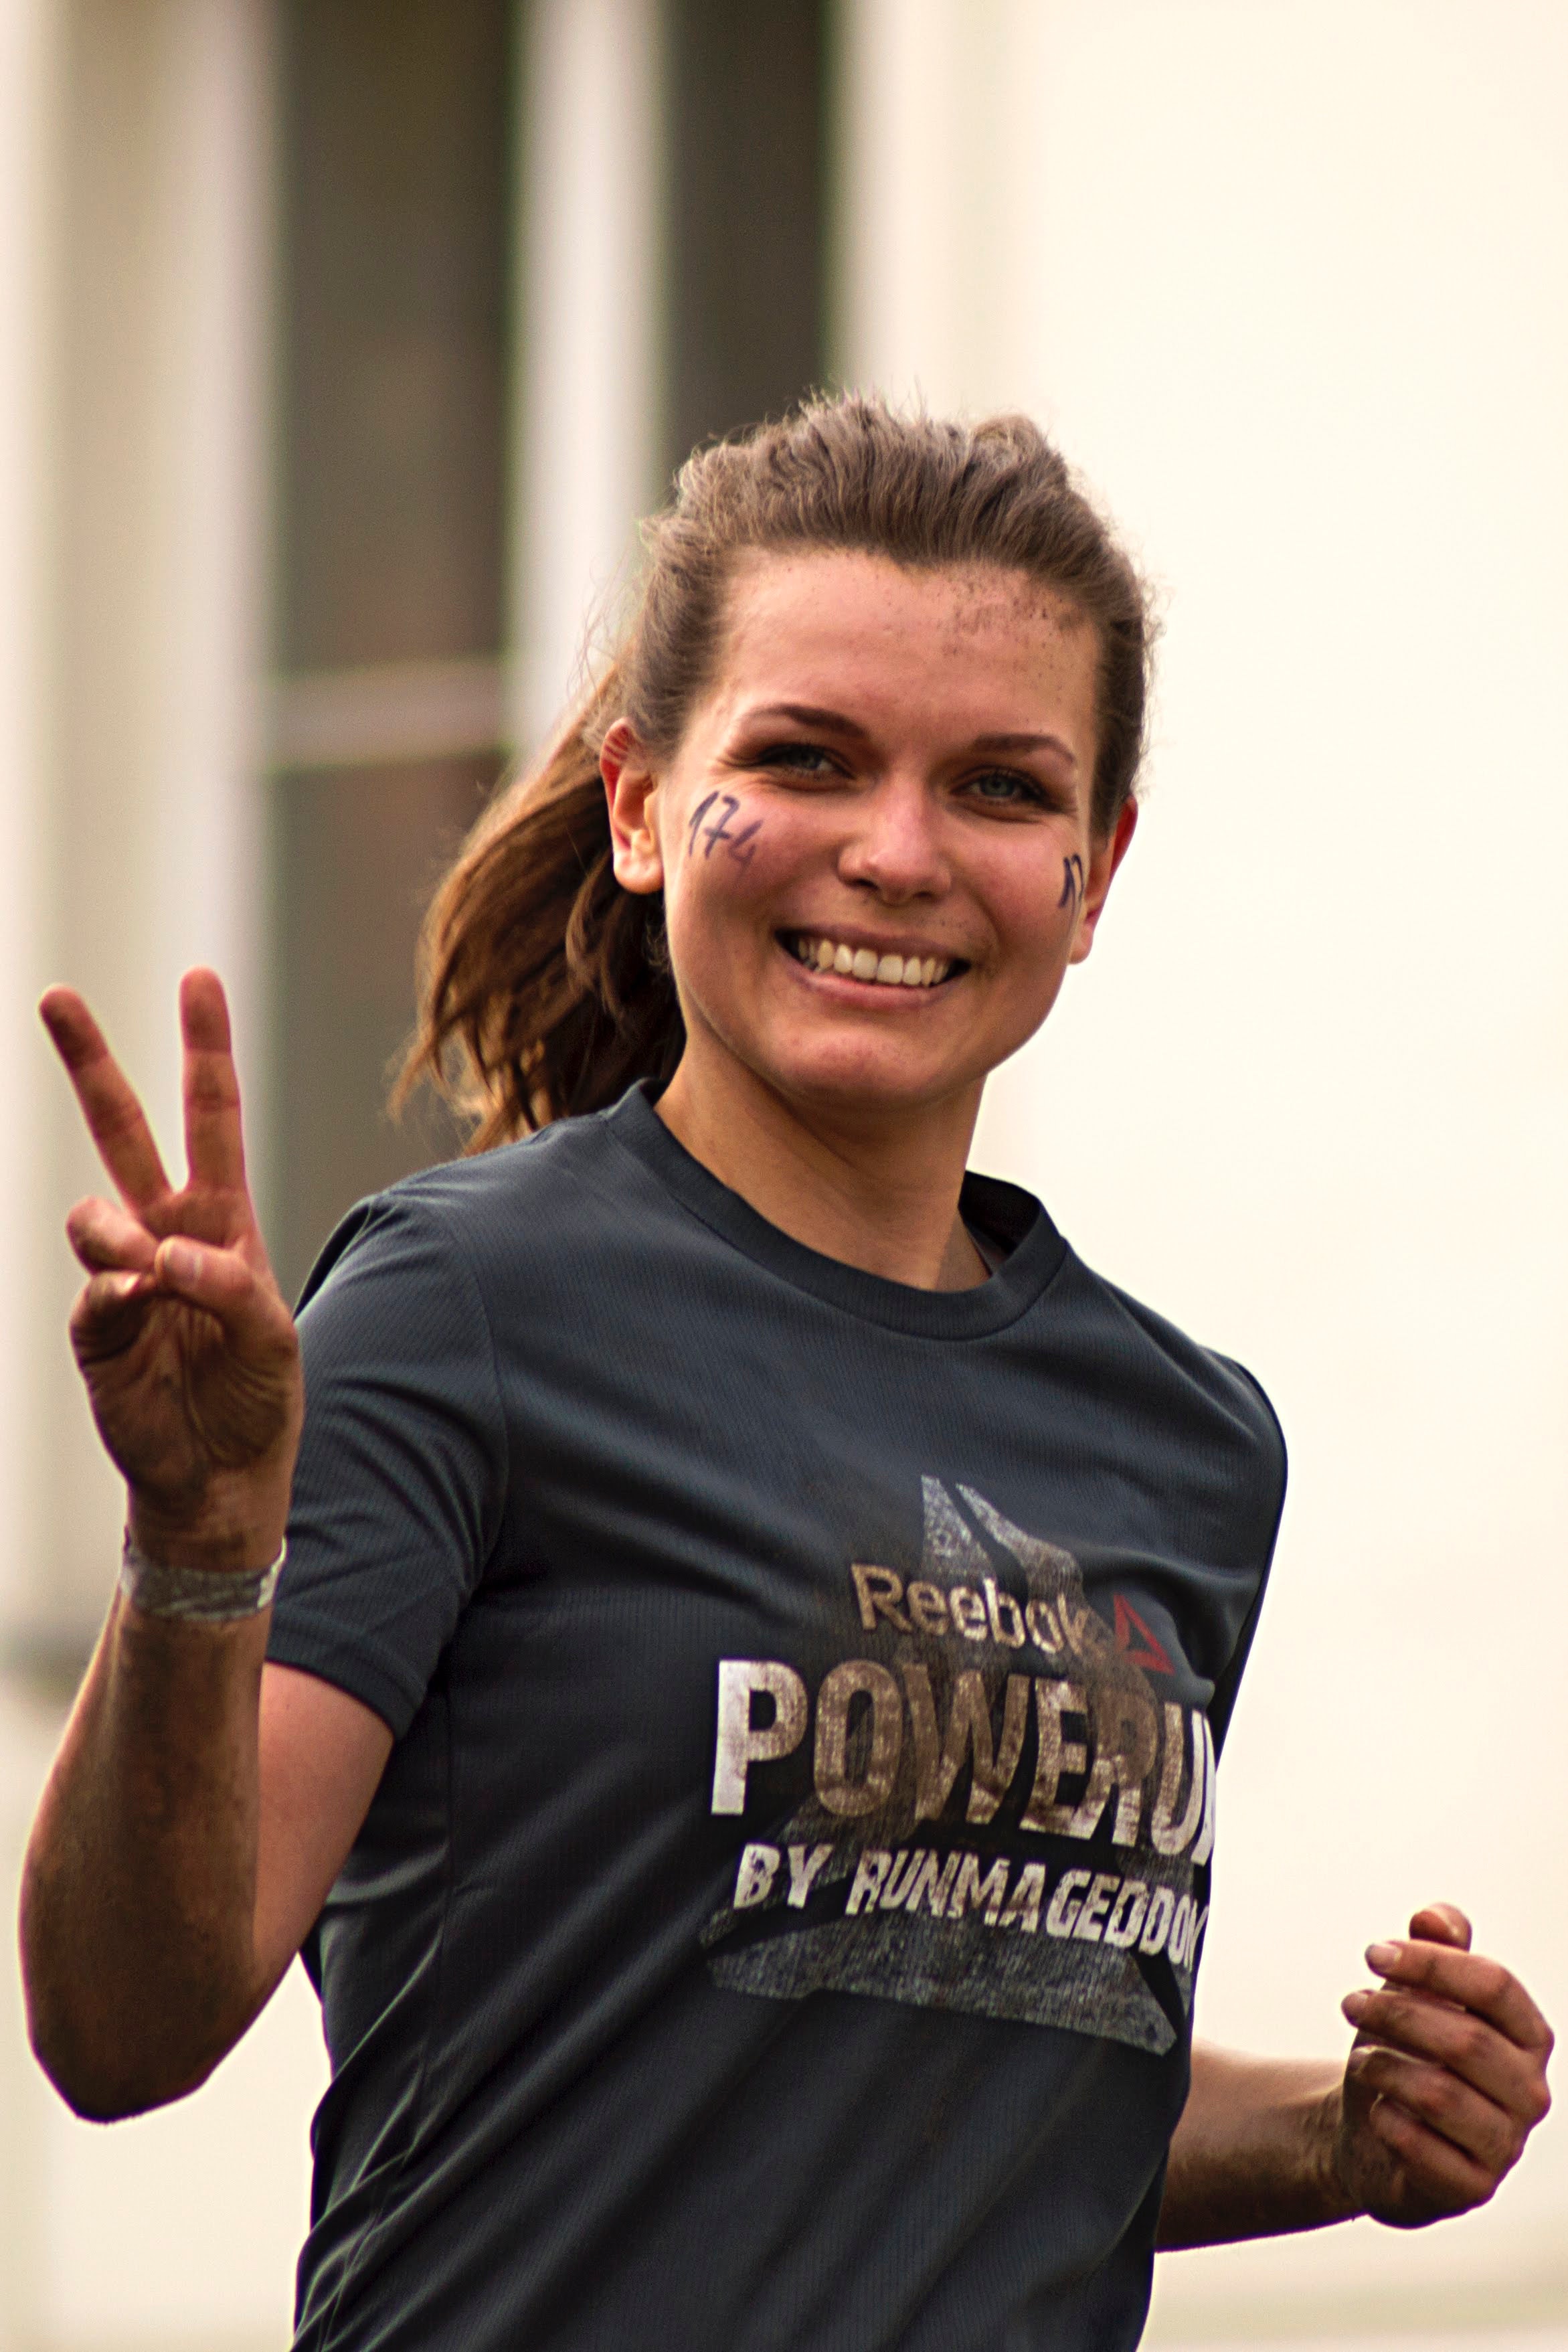
finger, arm, t shirt, gesture, hand, smile, thumb, sign language, physical fitness